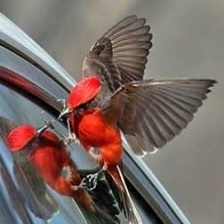
Species: VERMILION FLYCATHER
Scientific name: PYROCEPHALUS OBSCURUS